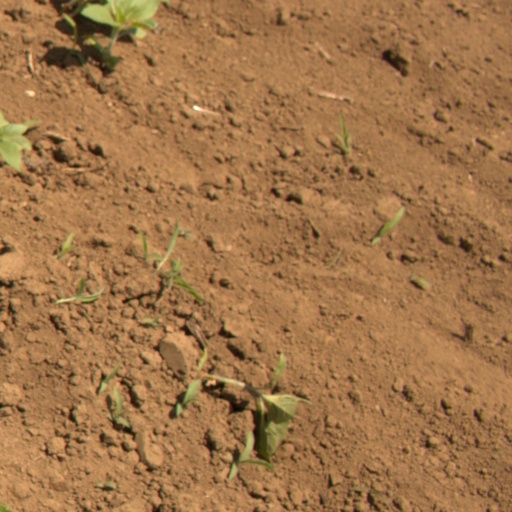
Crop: Jerusalem artichoke